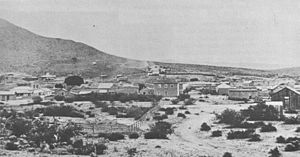
Charleston (Arizona)
Charleston i 1885
Charleston er en spøgelsesby i Cochise County, Arizona, USA, som ligger på vestbredden af San Pedro River 13 km sydvest for Tombstone, og som er delt fra Millville af San Pedro-floden.